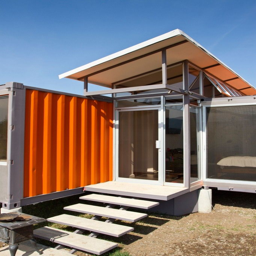
containers of person , a $40,000 home by person